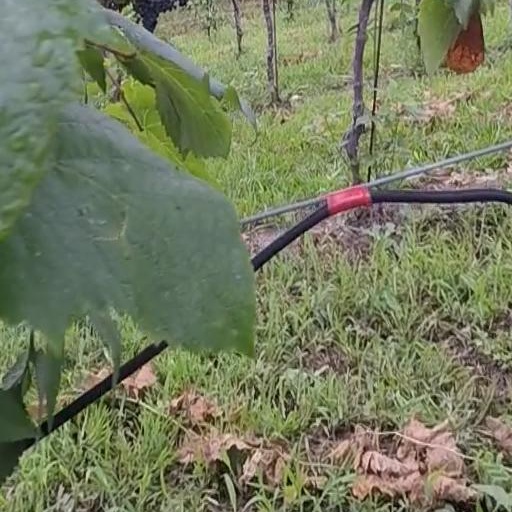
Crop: grape